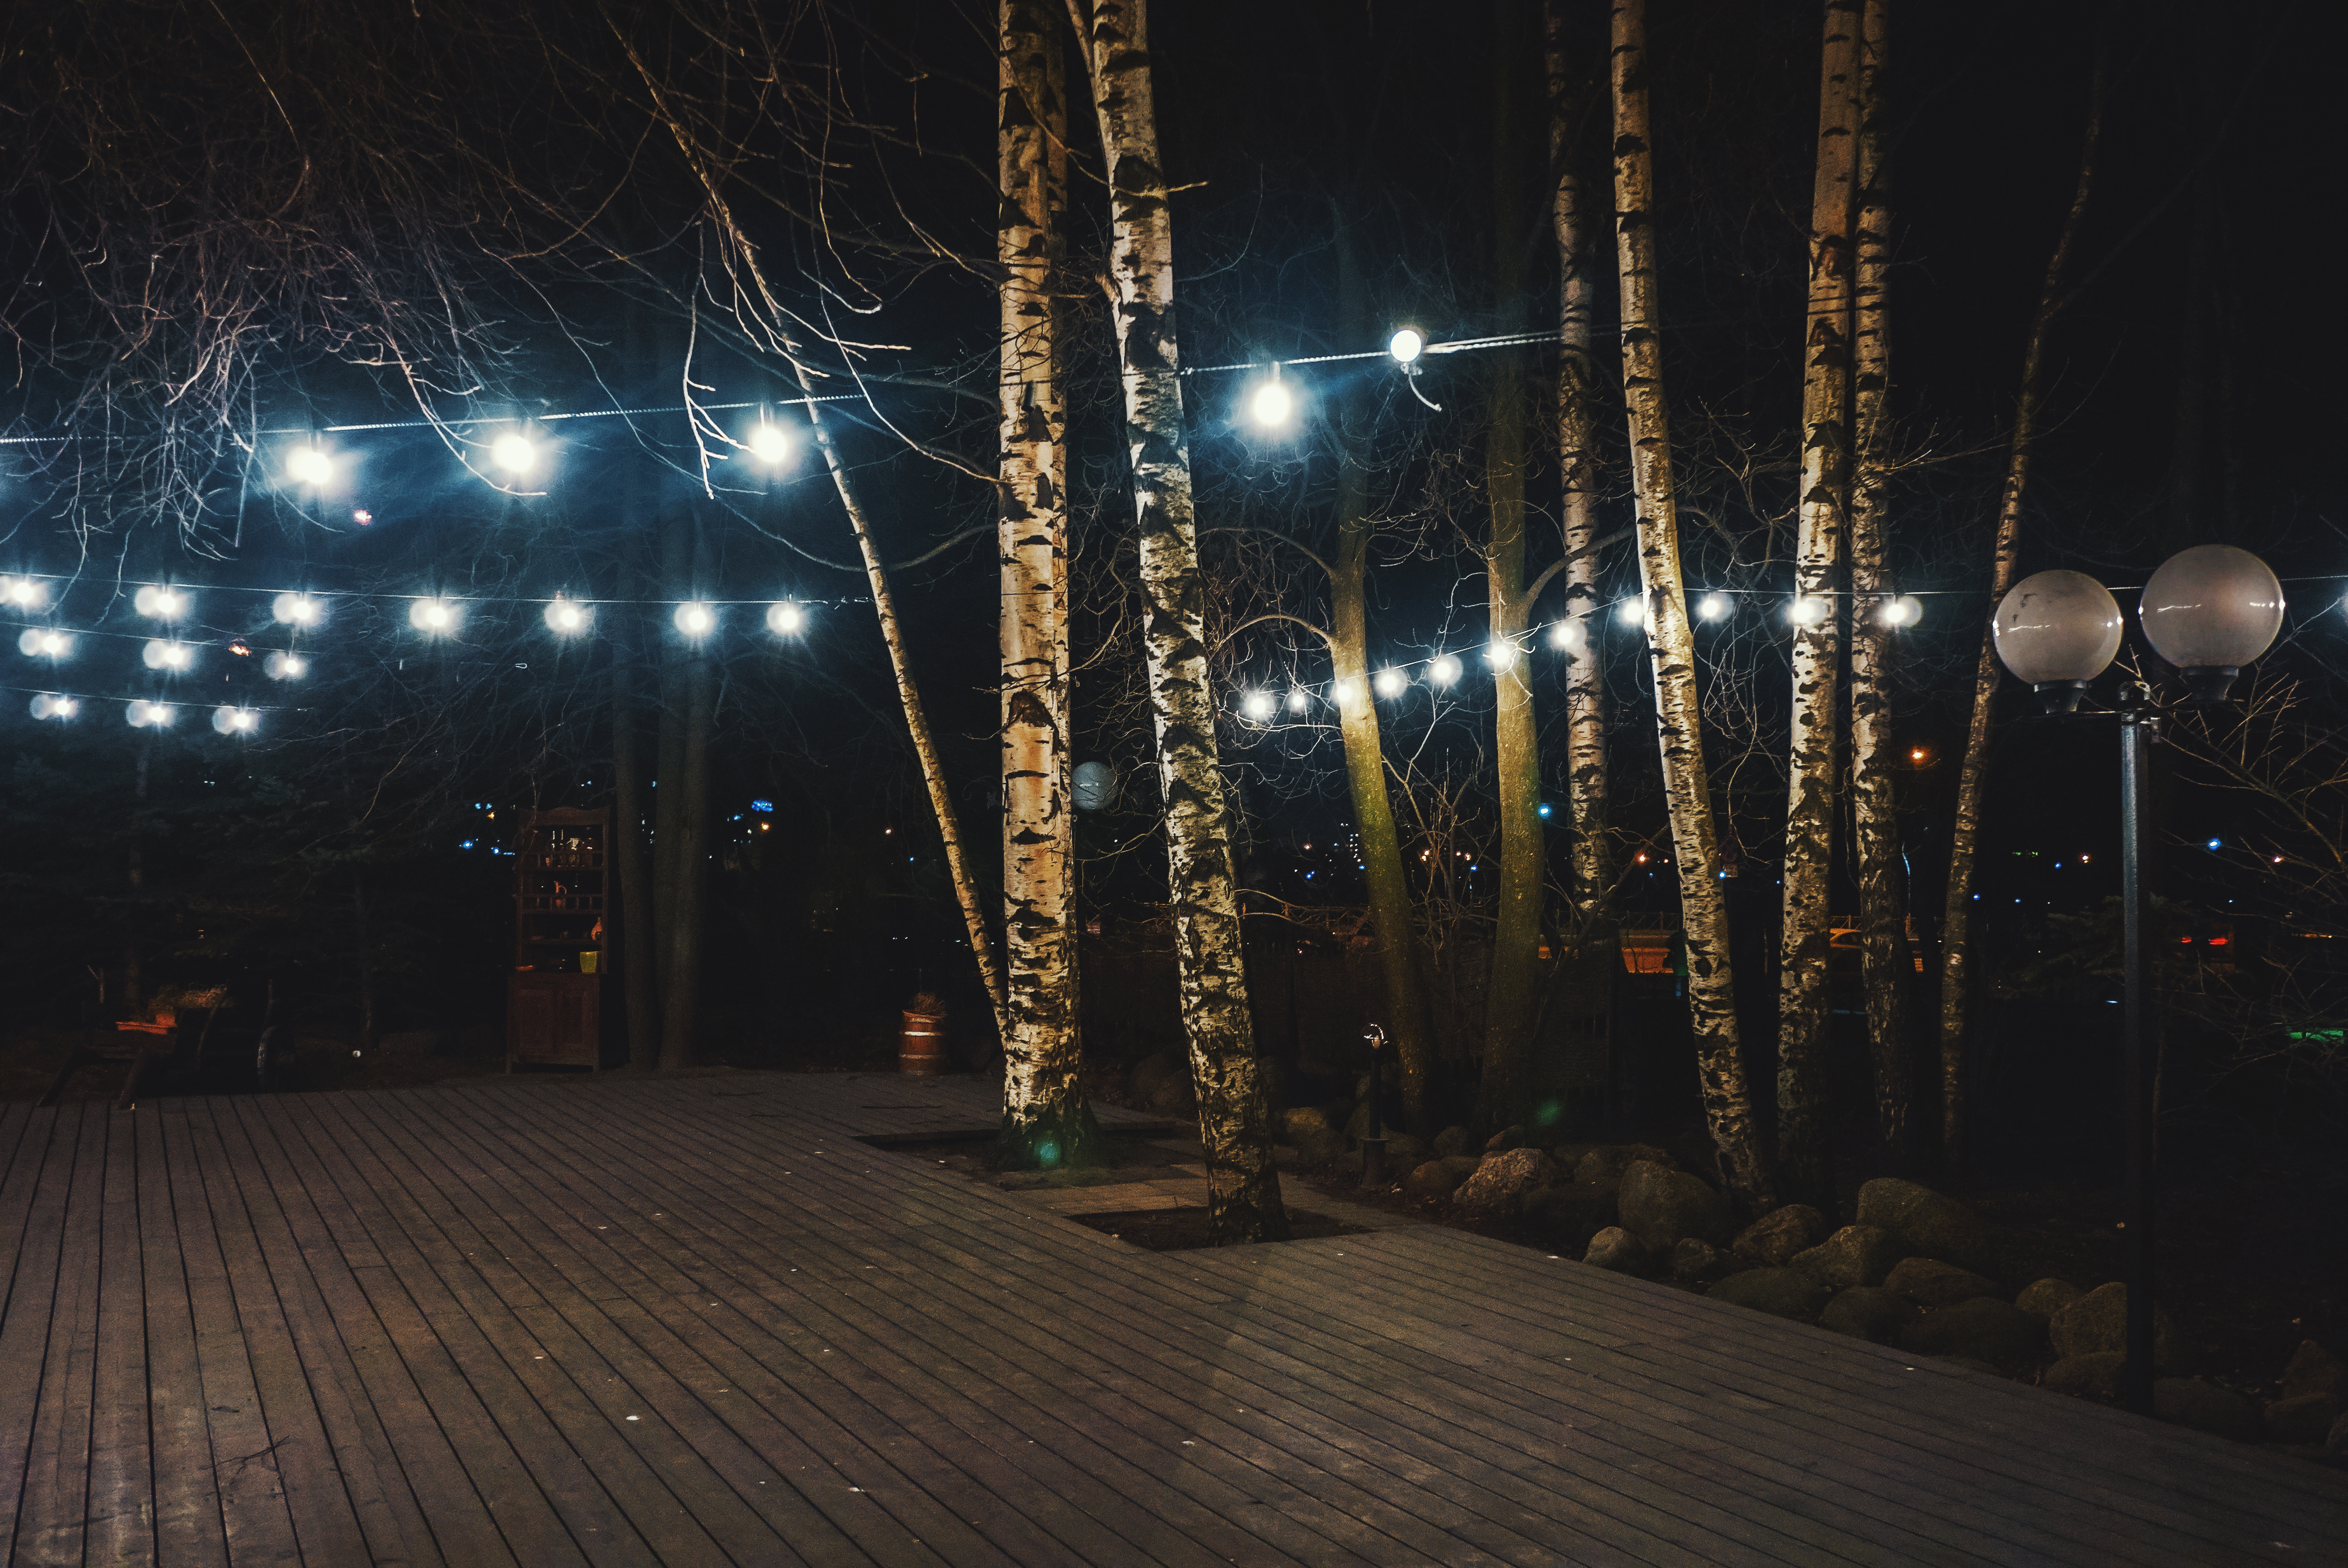
image, night, lighting, electricity, darkness, midnight, electrical supply, wood flooring, light fixture, street light, deck, decoration, christmas lights, boardwalk, Security lighting, walkway, plank, lumber, electrical network, outdoor structure